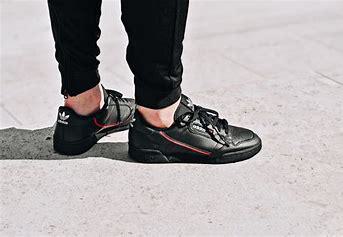
Brand: Adidas
Model: Continental 80